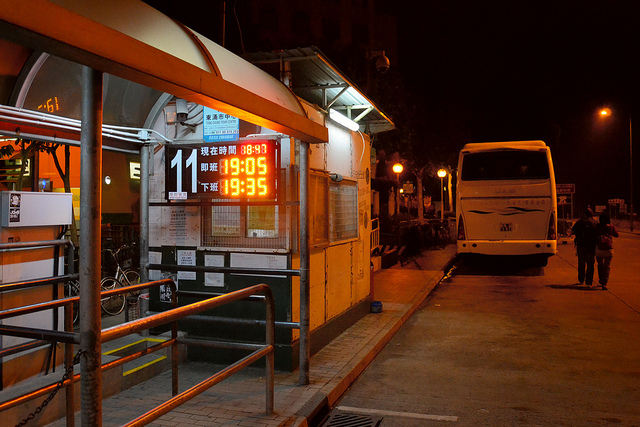
A white bus next to a train station at night.

A bus that is sitting by a bus stop.

A bus that is parked not to far from a small stand.

Bus stop with a lit time clock sitting on the wall.

Two different times are displayed in the bus stop.